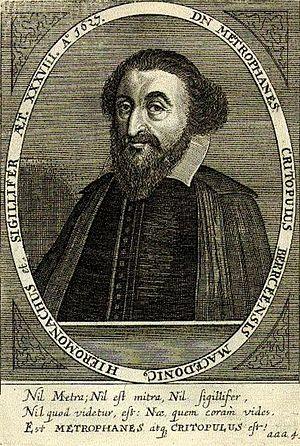
Métrophane Iᵉʳ Kritopoulos est pape et patriarche orthodoxe d'Alexandrie et de toute l'Afrique de 1636 à 1639.